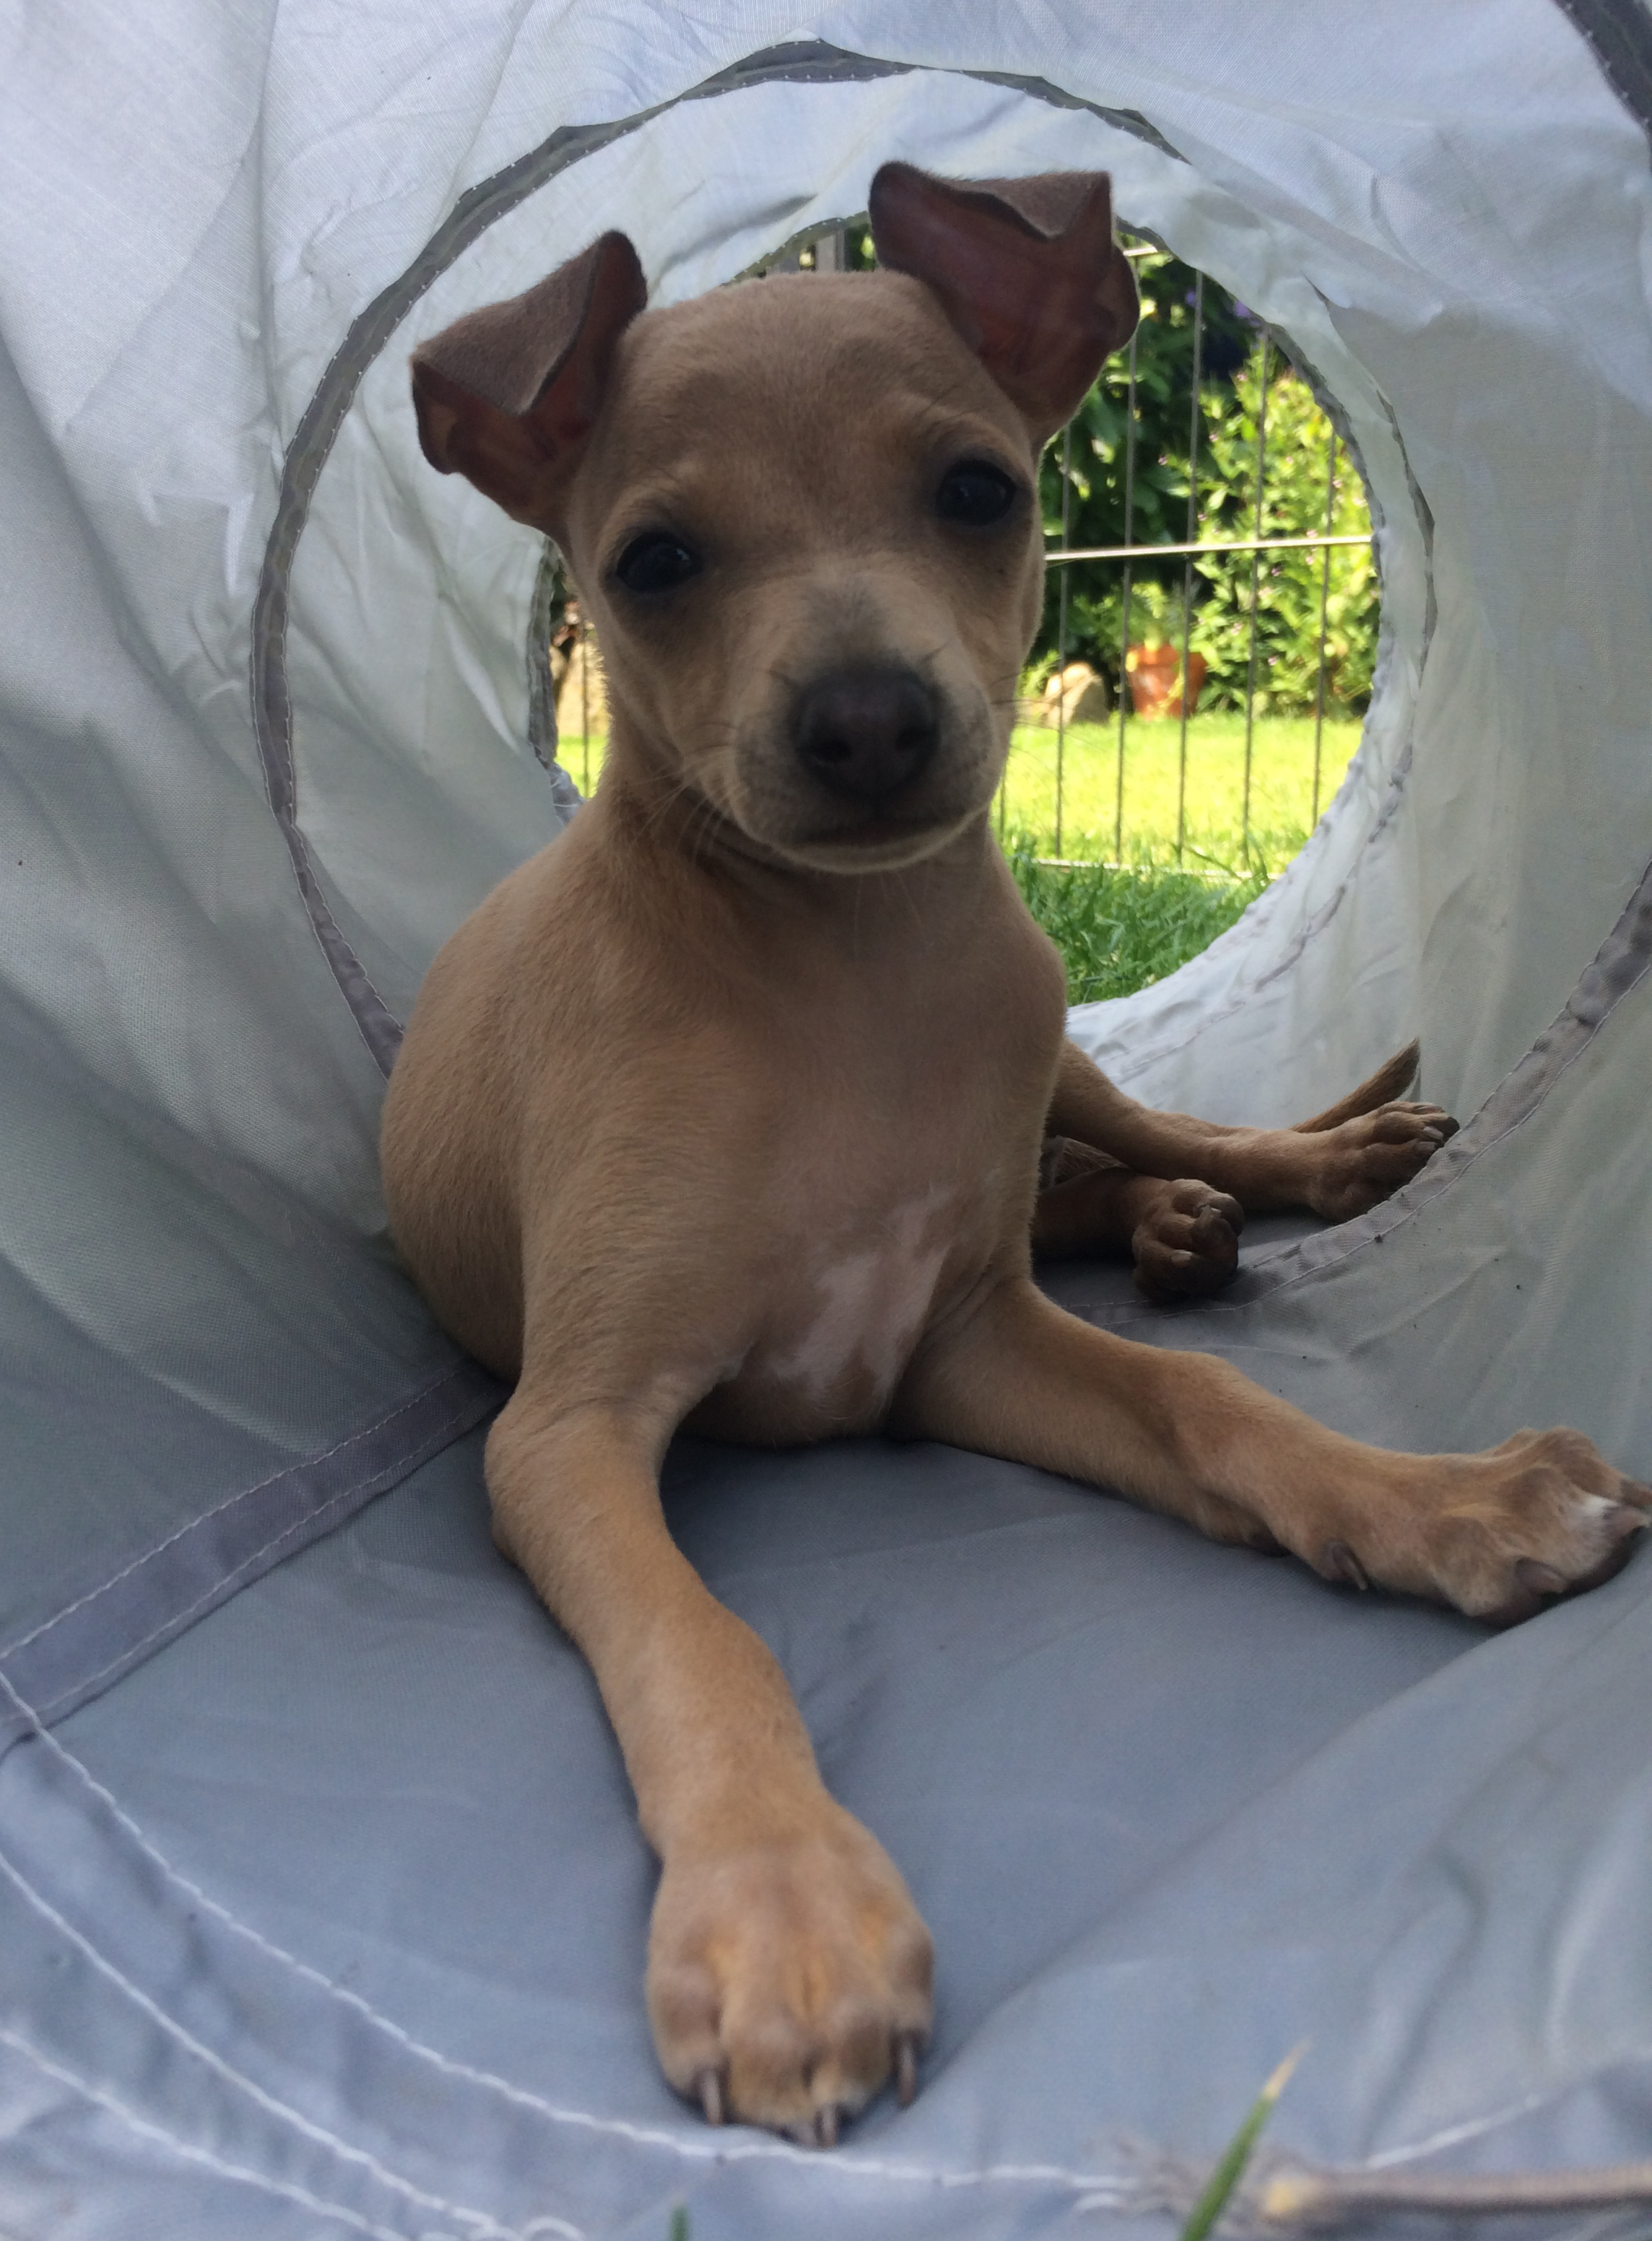
animals, dog, mammal, vertebrate, dog breed, canidae, carnivore, snout, Potcake dog, fawn, American hairless terrier, rare breed dog, italian greyhound, mexican hairless dog, toy dog, non sporting group, Peruvian hairless dog, Chippiparai